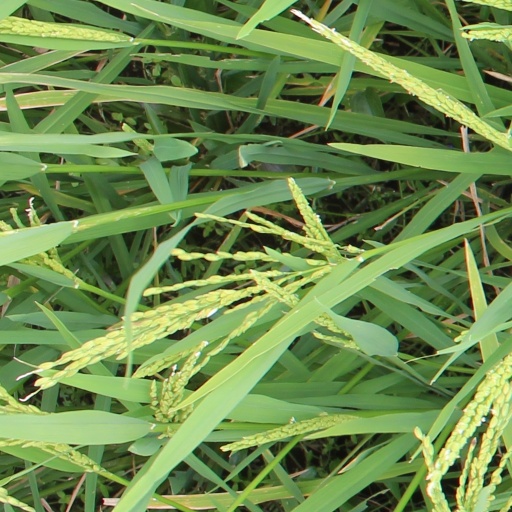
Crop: rice